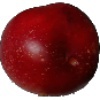
Label: Nectarine 1